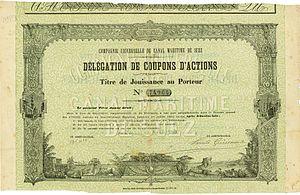
Hercule Louis Catenacci, né en 1816 à Ferrare et mort à Paris, le 15 mai 1884, peintre, illustrateur, aquarelliste et graveur paysagiste français d'origine italienne.
Suez était un groupe industriel franco-belge. C'était un des leaders mondiaux dans les domaines de l'énergie et de l'environnement. Ce groupe a fusionné en 2008 avec Gaz de France pour donner naissance à GDF Suez et à Suez Environnement, qui prennent à partir de 2015 les noms de Engie et de Suez.